Pyotr Lukirsky

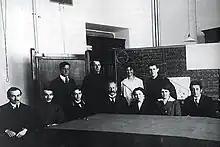
Lukirsky in 1915, standing second from left, with other students of Abram Ioffe (seated fourth from left)

Pyotr Ivanovich Lukirsky (13 December 1894 – 16 November 1954) was a Soviet physicist who specialized in experimental physics in radiation and optics. He was a student of Abram Ioffe and became a fellow of the Physico-Technical Institute. He contributed to industrial developments as well as to crystallography and basic physics.